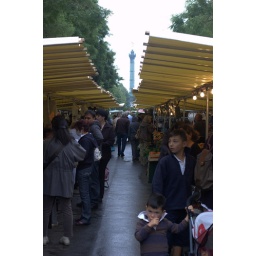
market near the place de bastille and the juliet monument